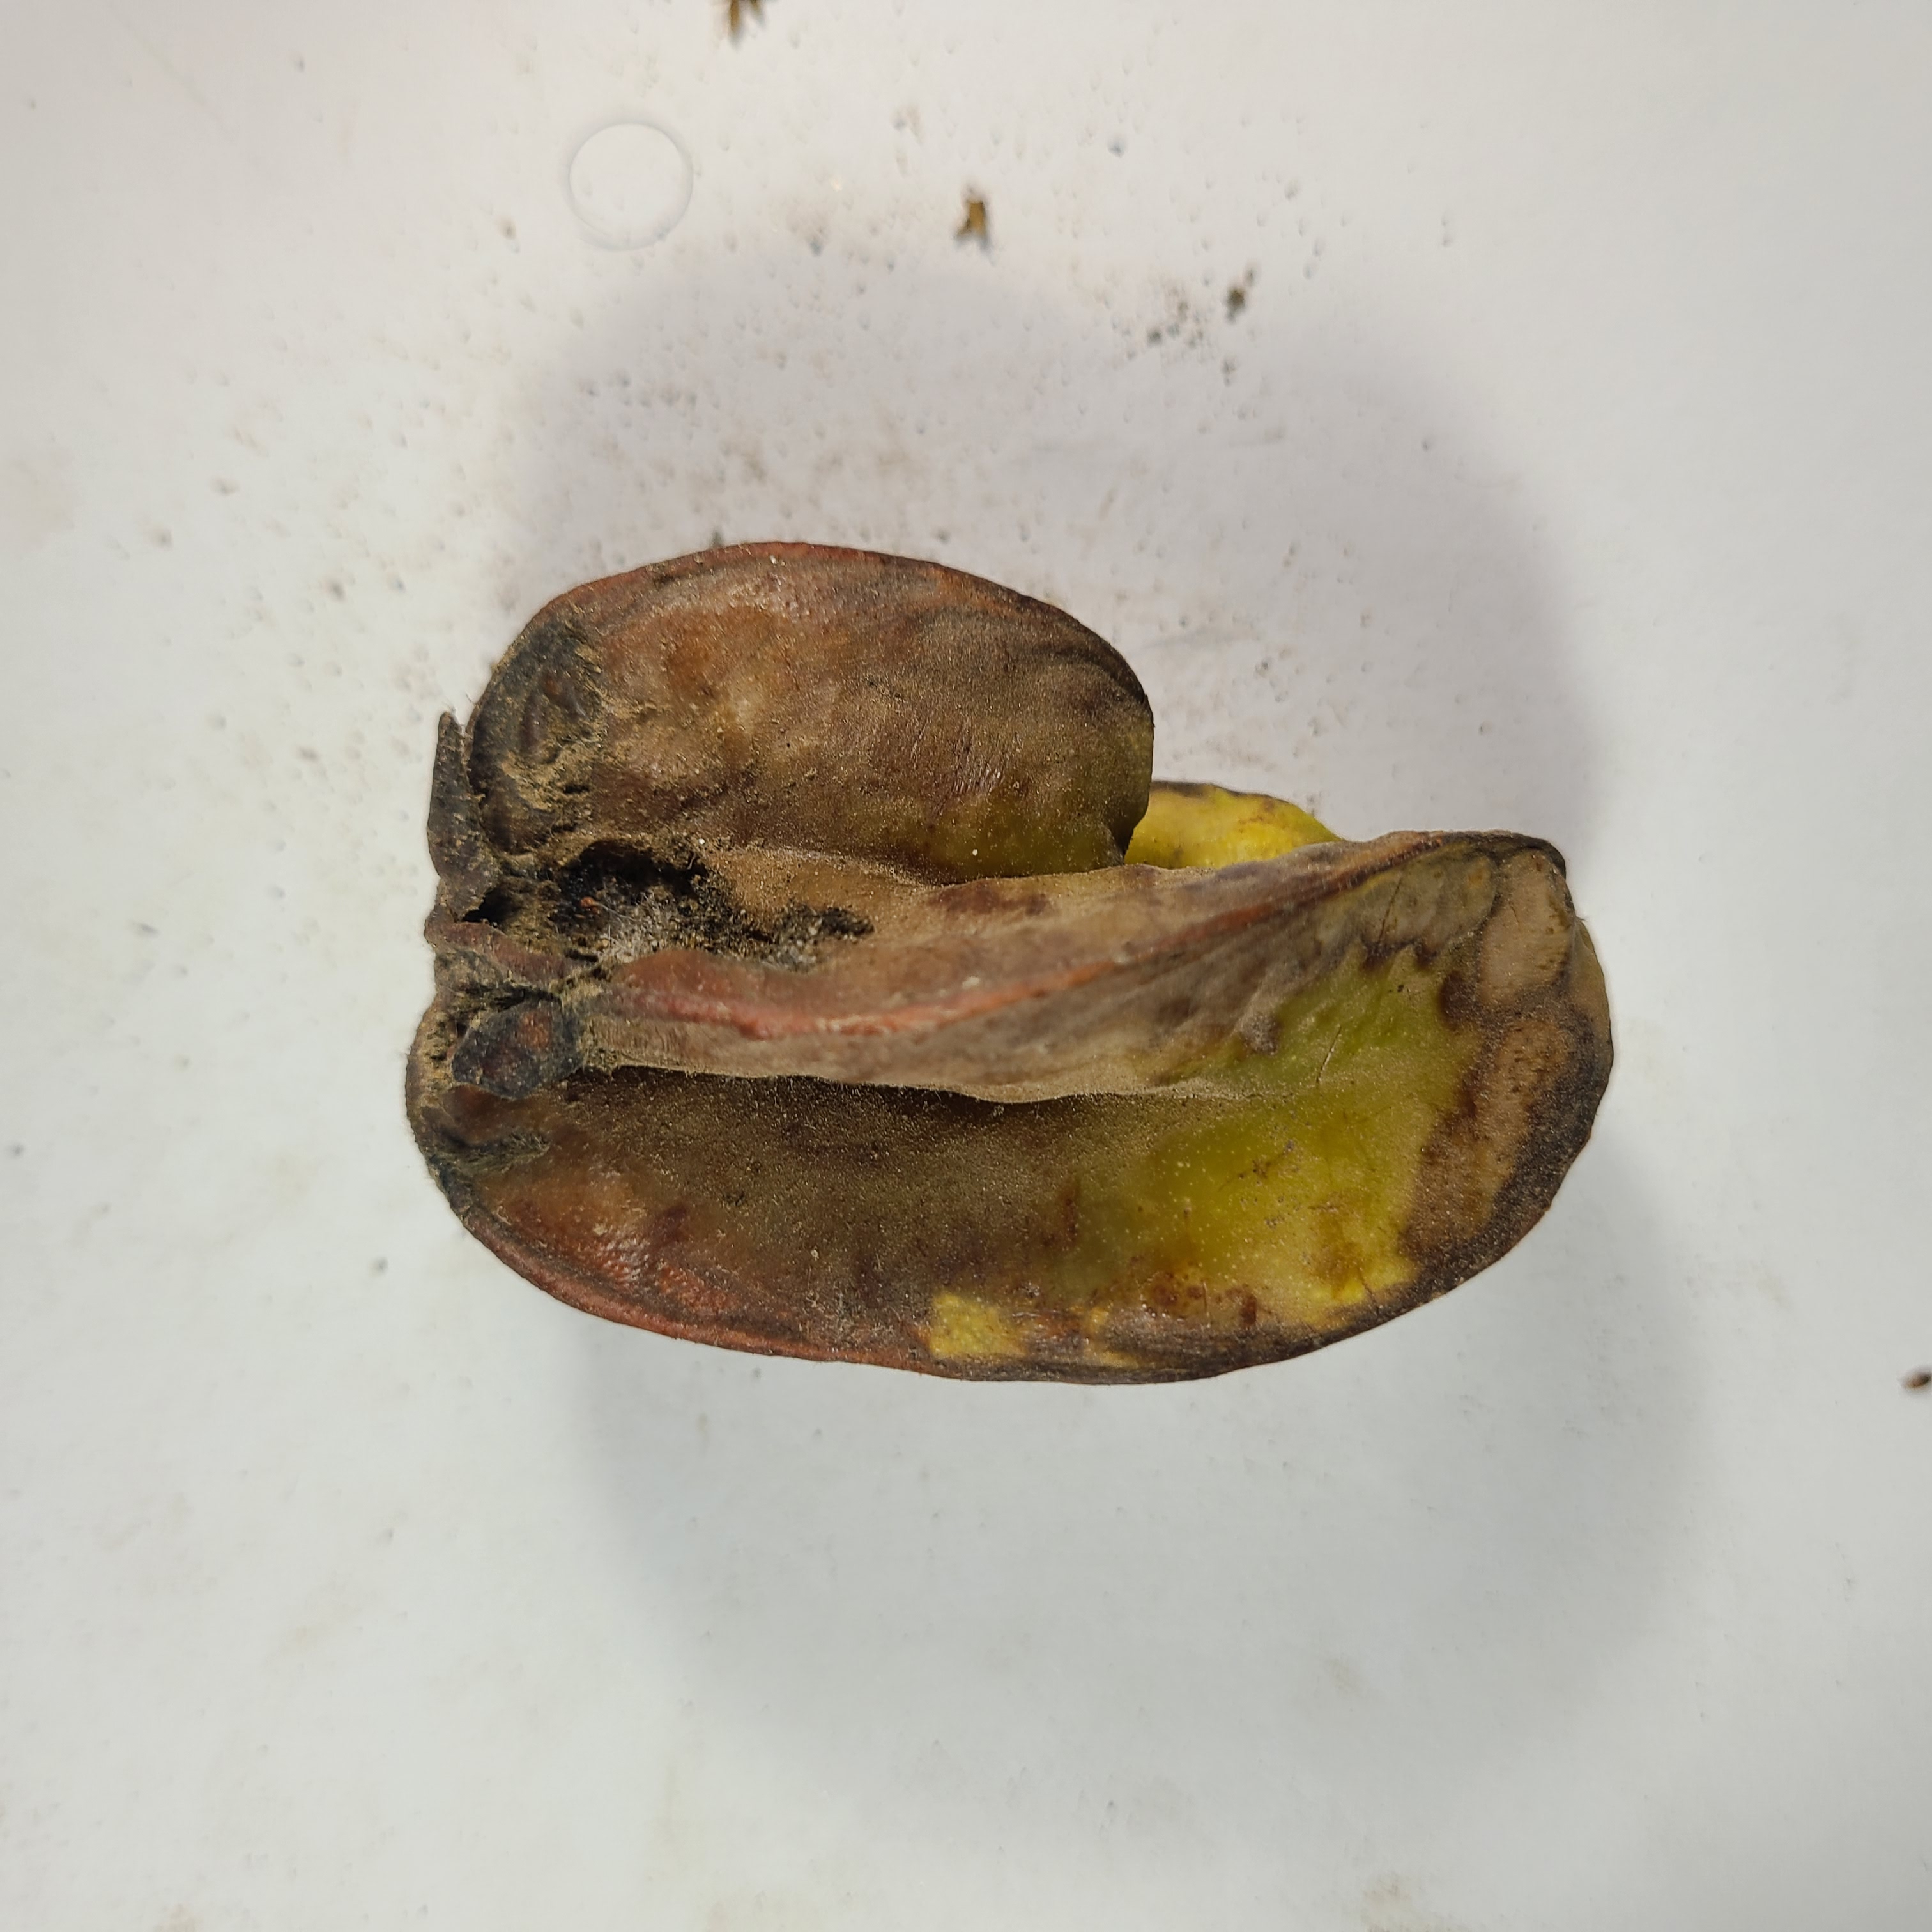
Label: Unhealthy Fruits